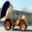
Label: truck